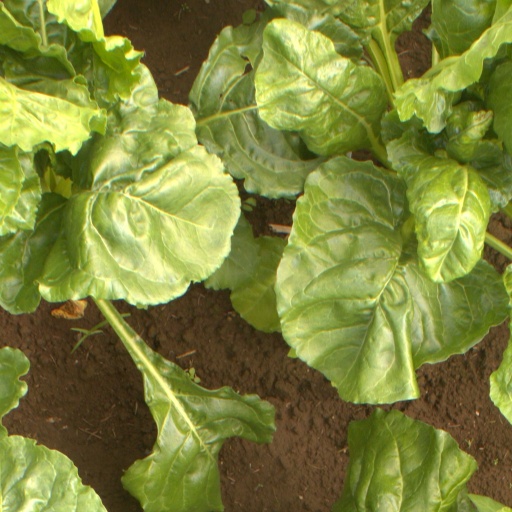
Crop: sugar beet